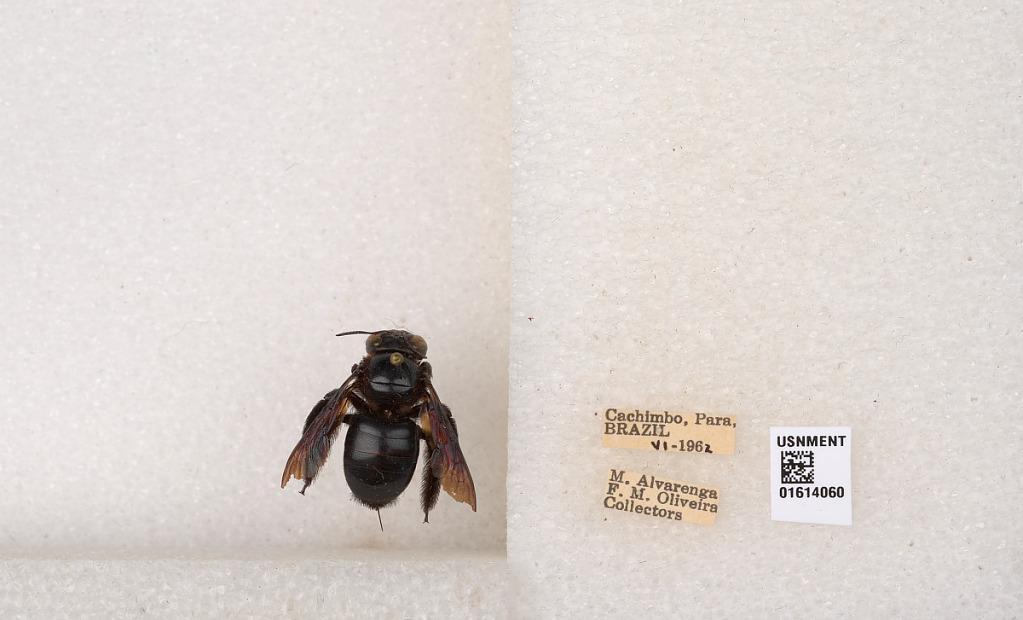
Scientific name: Xylocopa (Schonnherria) macrops Lepeletier
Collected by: M. Alvarenga & F. Oliveira
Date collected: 1962-6-1
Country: Brazil
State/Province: Para
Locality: Cachimbo